Home of the Giants

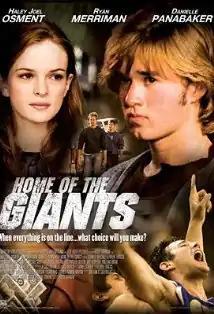
Theatrical release poster

Home of the Giants is a 2007 American sports crime drama film written and directed by Rusty Gorman, and starring Haley Joel Osment, Ryan Merriman and Danielle Panabaker. The film has been described as a coming of age tale and sports drama.